Tommaso Juglaris

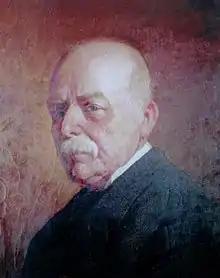
Portrait of Tommaso Juglaris, was an Italian painter

Tommaso was born in Moncalieri and attended the Accademia Albertina from 1859 until 1862, working under Clementina Morgari Lomazzi. Working for a few years in various fresco projects, in 1871, he travelled to Paris to work under Thomas Couture. In 1880, he was offered a position with Louis Prang and Company, who utilized him as a designer of holiday cards. After six months, he sought other positions. By 1882 he was an instructor at the Boston Art Club. He later also taught at the Rhode Island School of Design. Among his pupils were Childe Hassam, A.W. Buhler and Sears Gallagher.